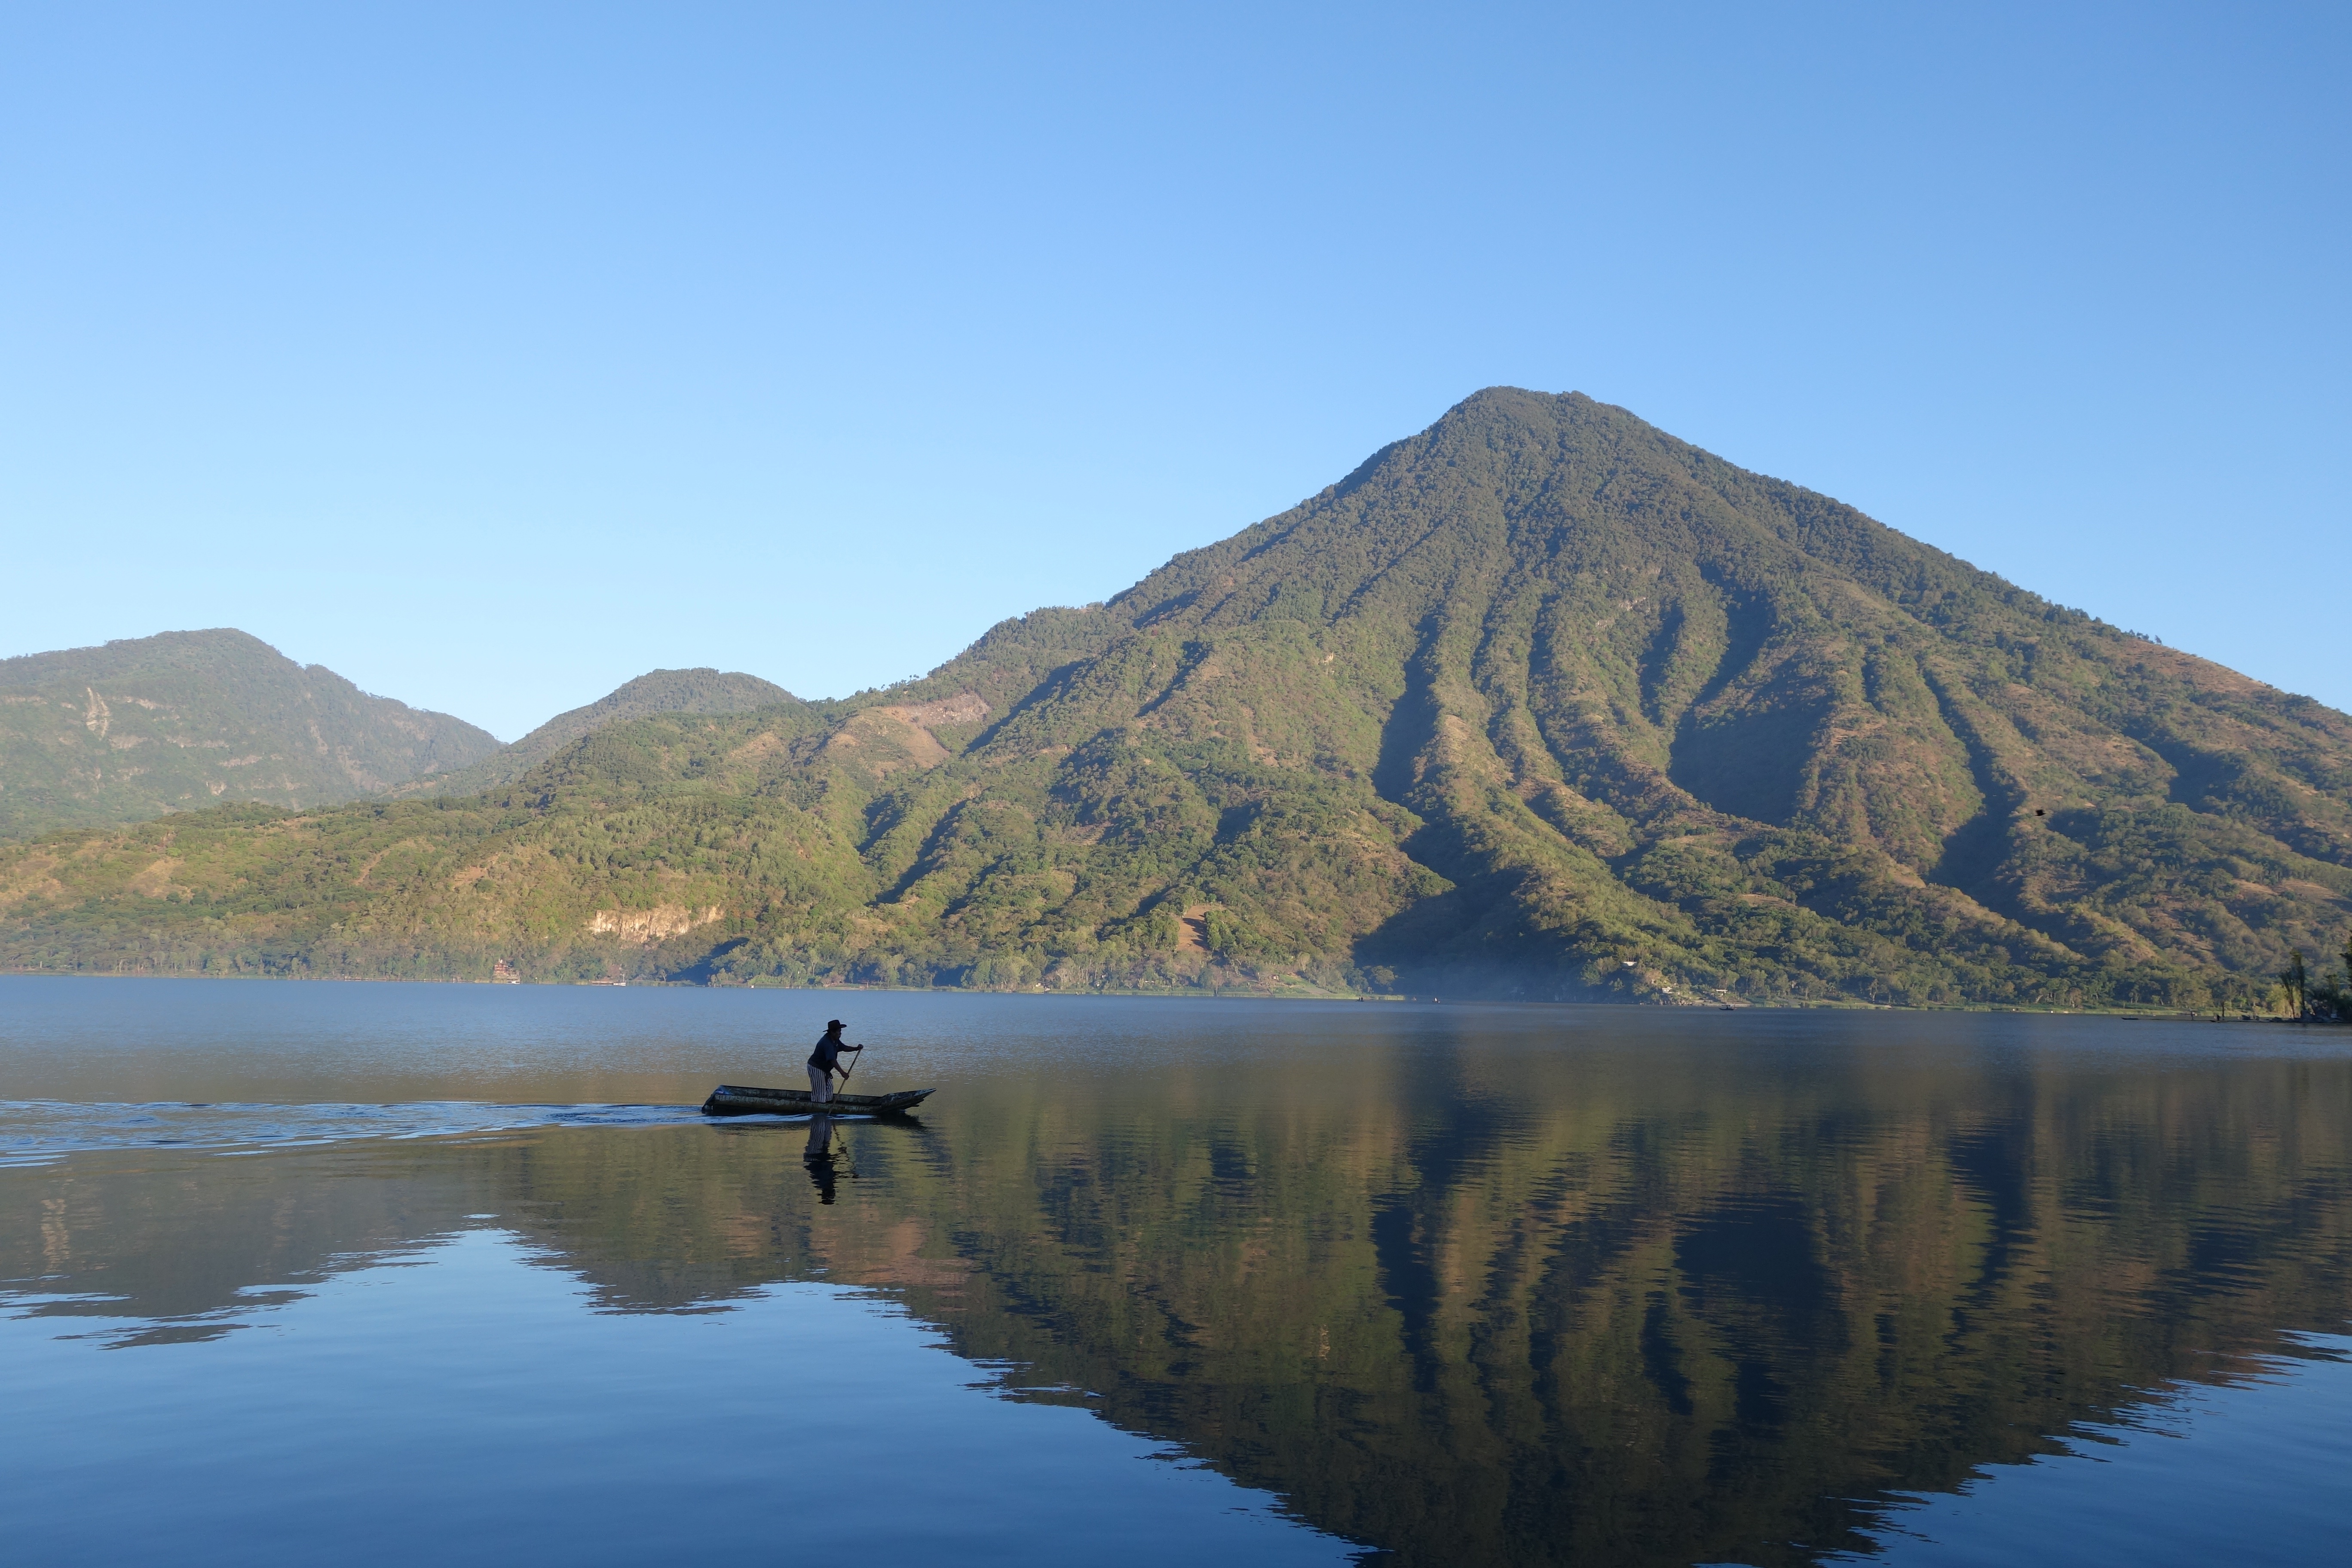
landscape, sea, wilderness, mountain, lake, mountain range, reflection, reservoir, highland, ridge, body of water, fell, loch, landform, tarn, mountainous landforms